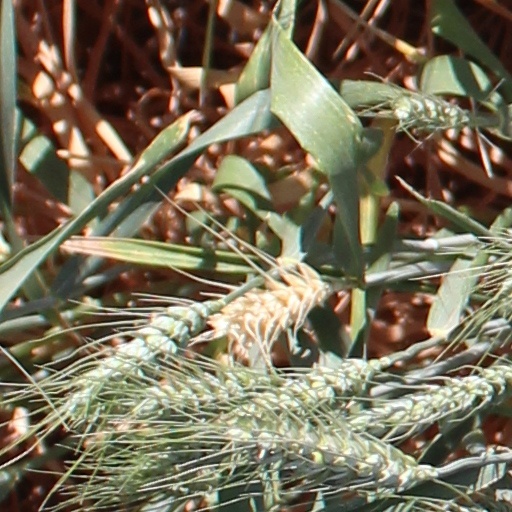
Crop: wheat